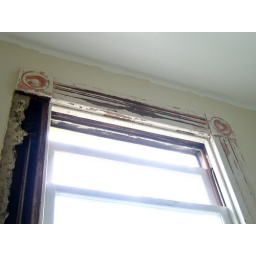
Bruce replaced the trim around the bathroom windows and doors, so we didn't have to scrape and sand it. (Hooray!)